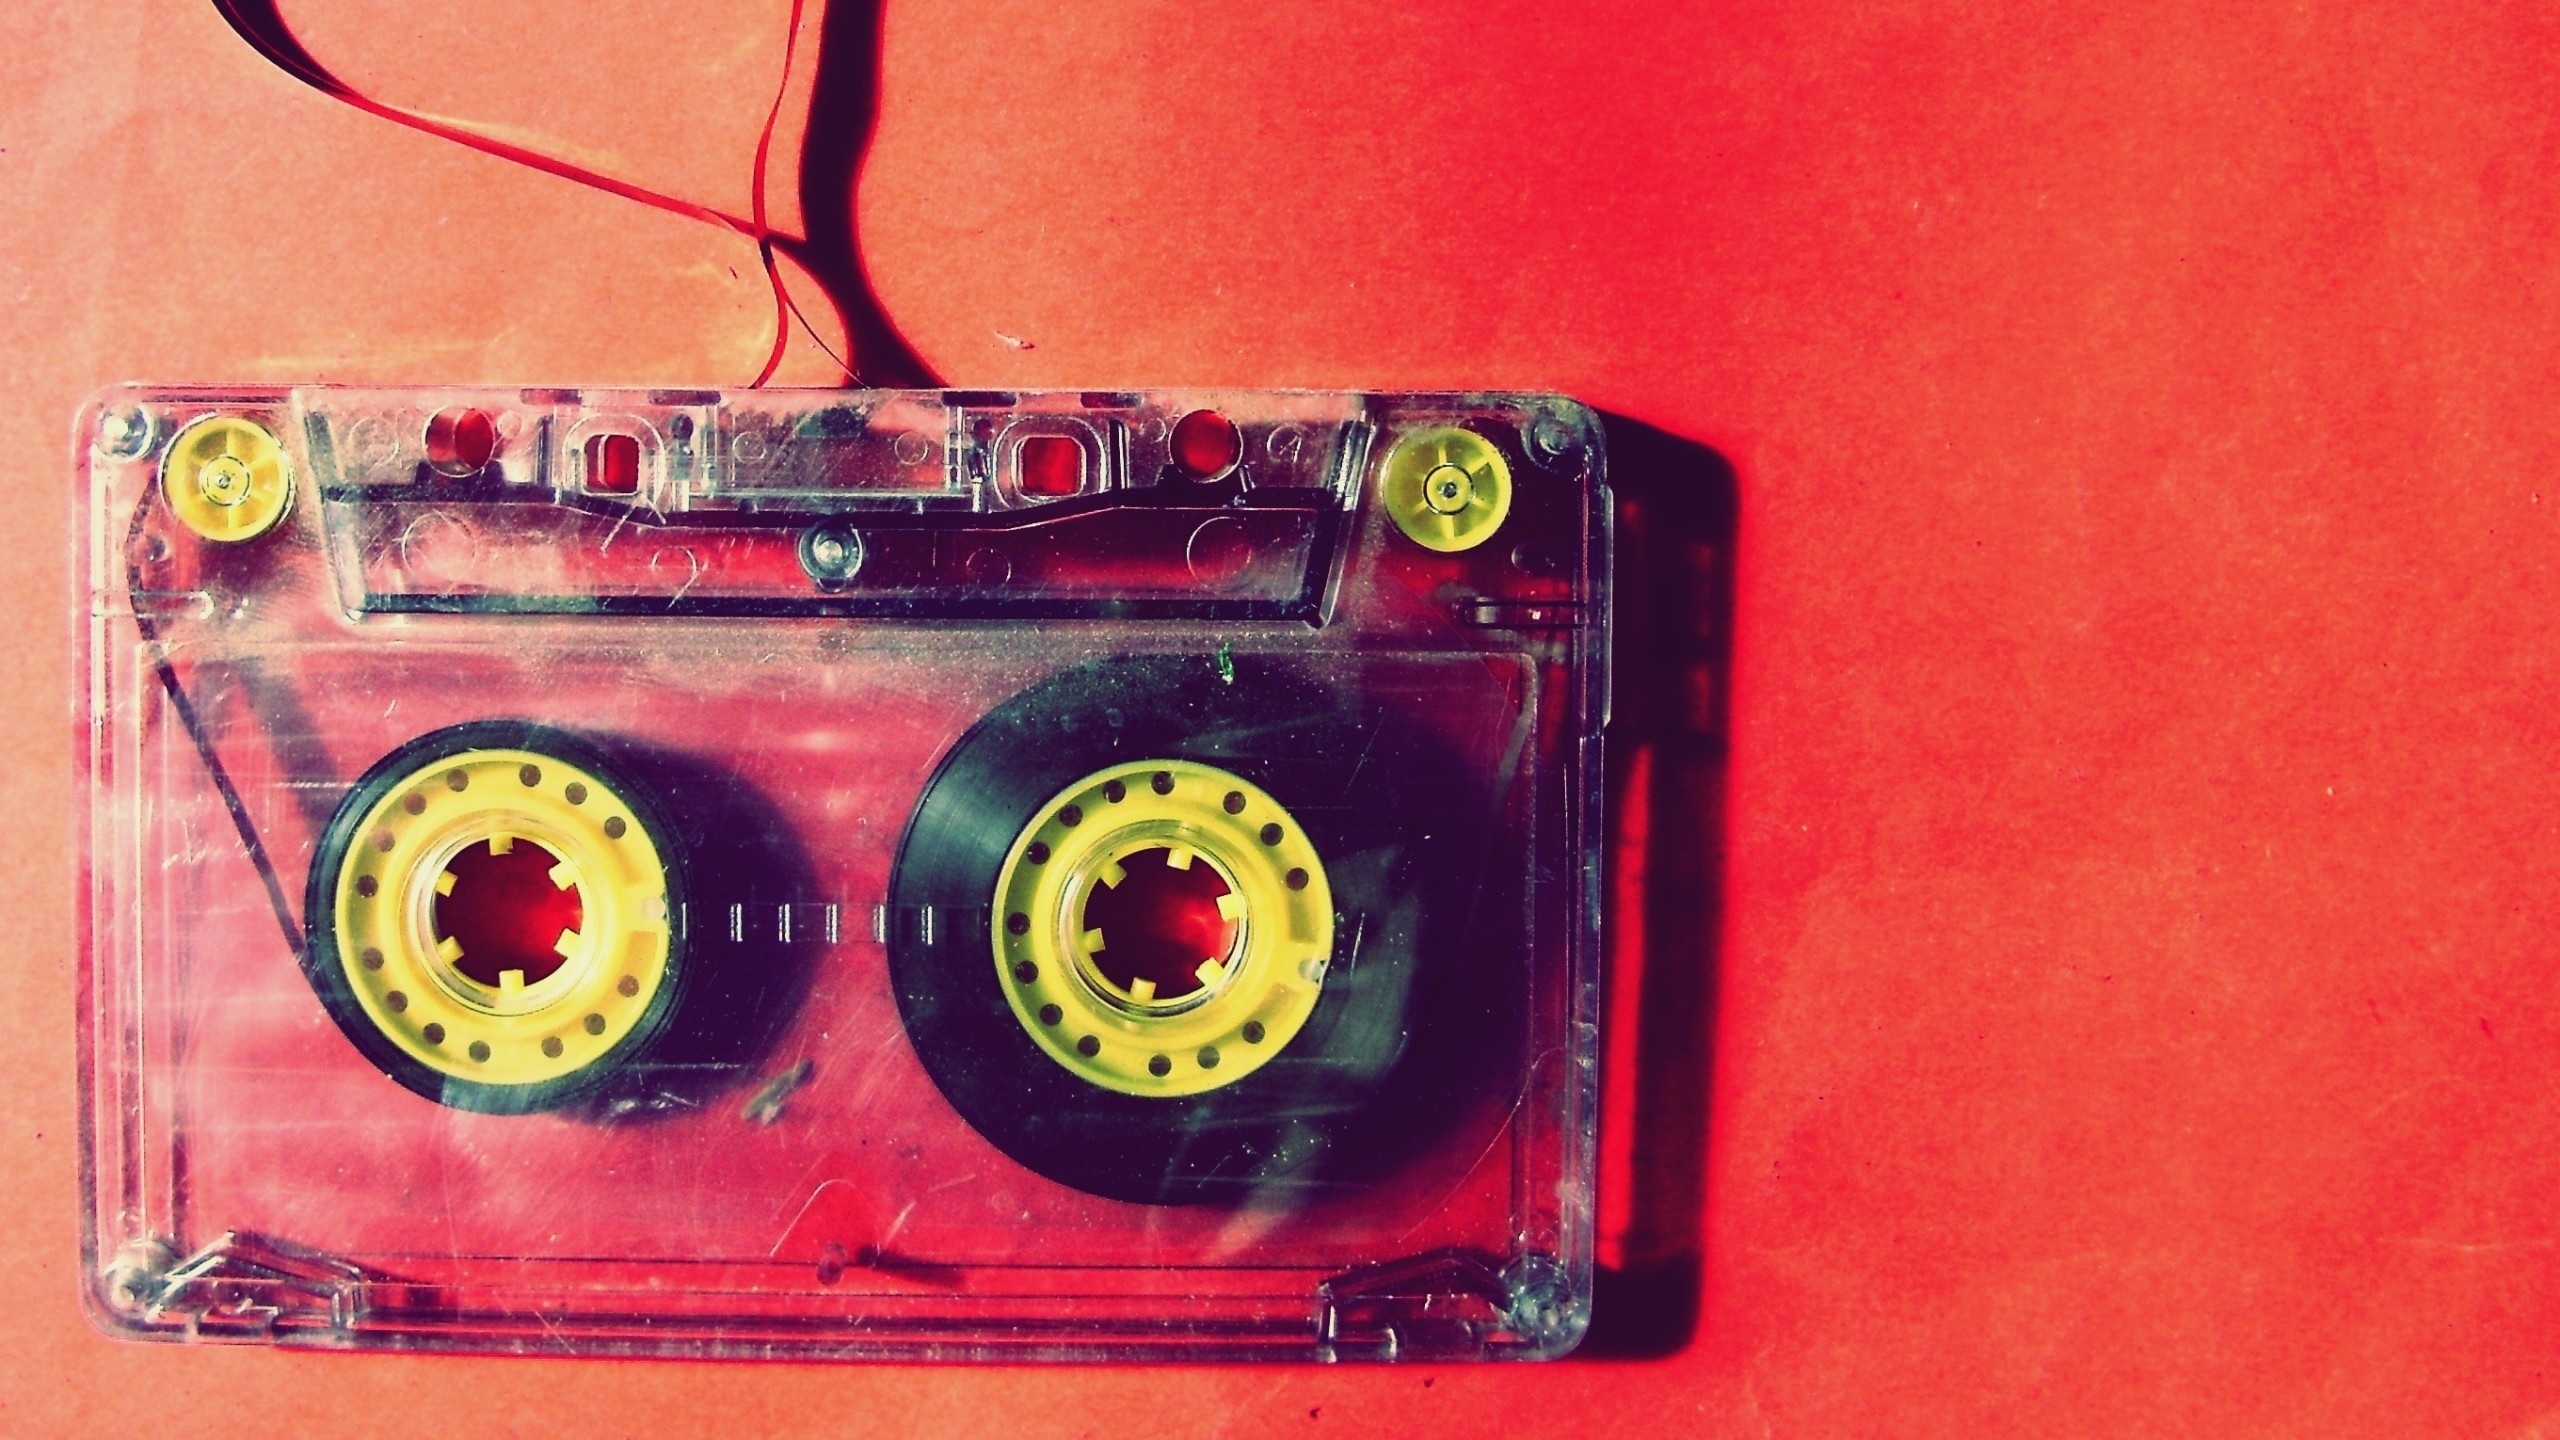
music, technology, vintage, retro, red, color, pink, stereo, electronics, audio, cassette, tape, cassette tape, electronic instrument